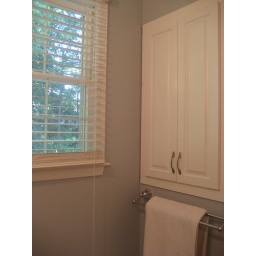
Master bath has built in cabinet